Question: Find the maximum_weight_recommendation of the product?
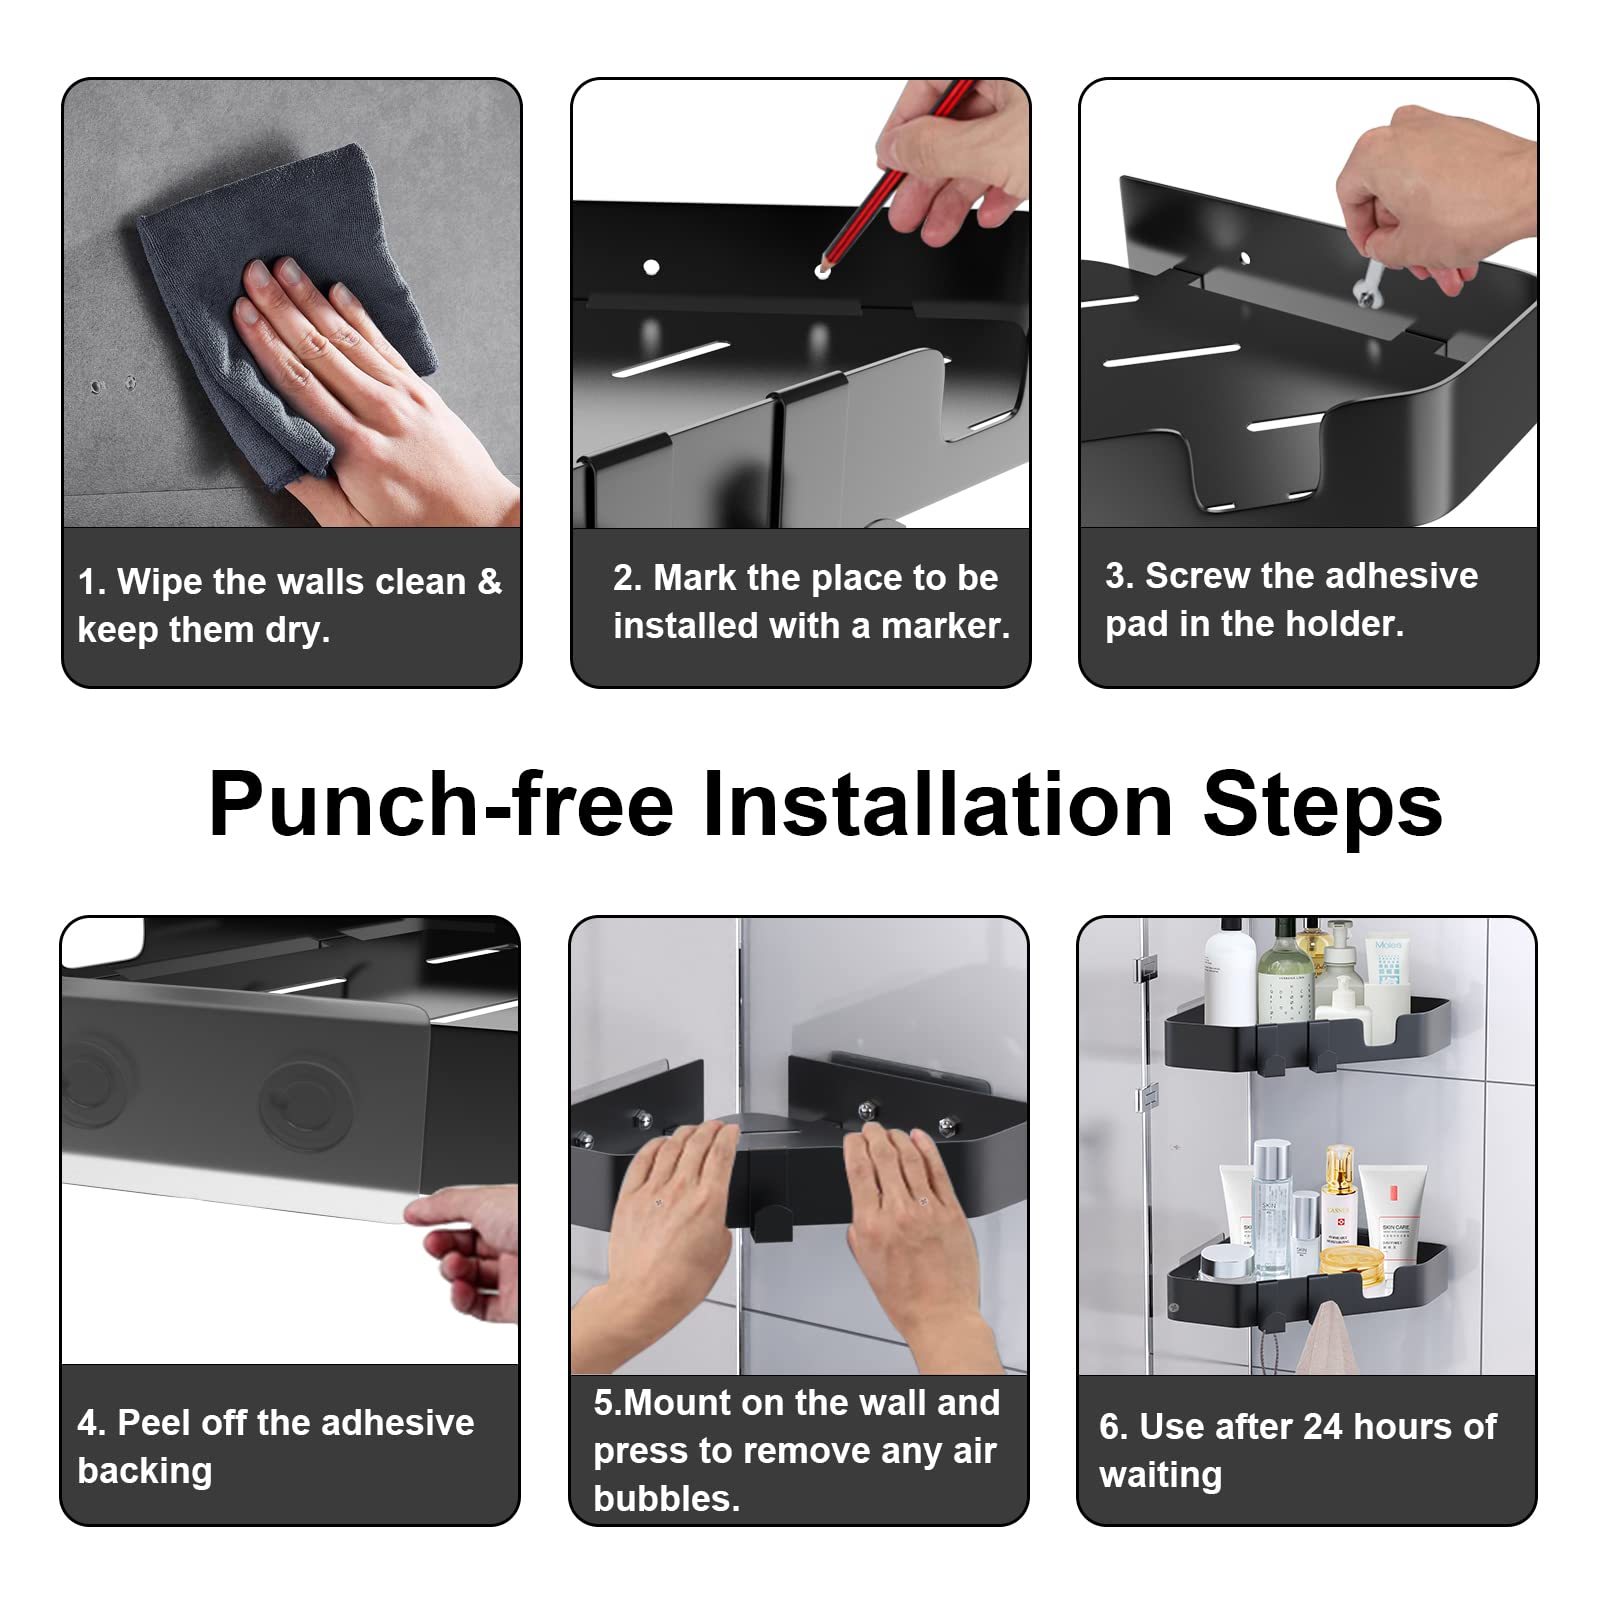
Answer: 5.0 ton